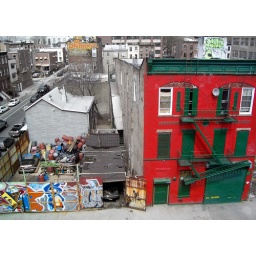
house by brooklyn bridge